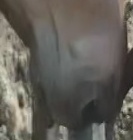
Face region: mouth_nostrils (mouth_chin_nostrils_and_profile)
Pain indicator: obviously_present